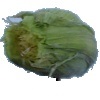
Label: Corn Husk 1